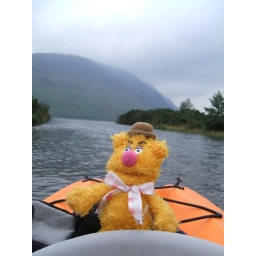
&amp;quot;The long light shakes upon the lakes, and the wild orange bear leaps in glory.&amp;quot;